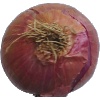
Label: Onion Red 1